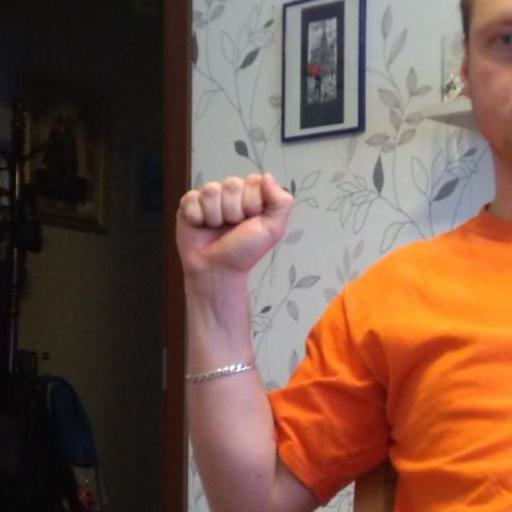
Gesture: fist